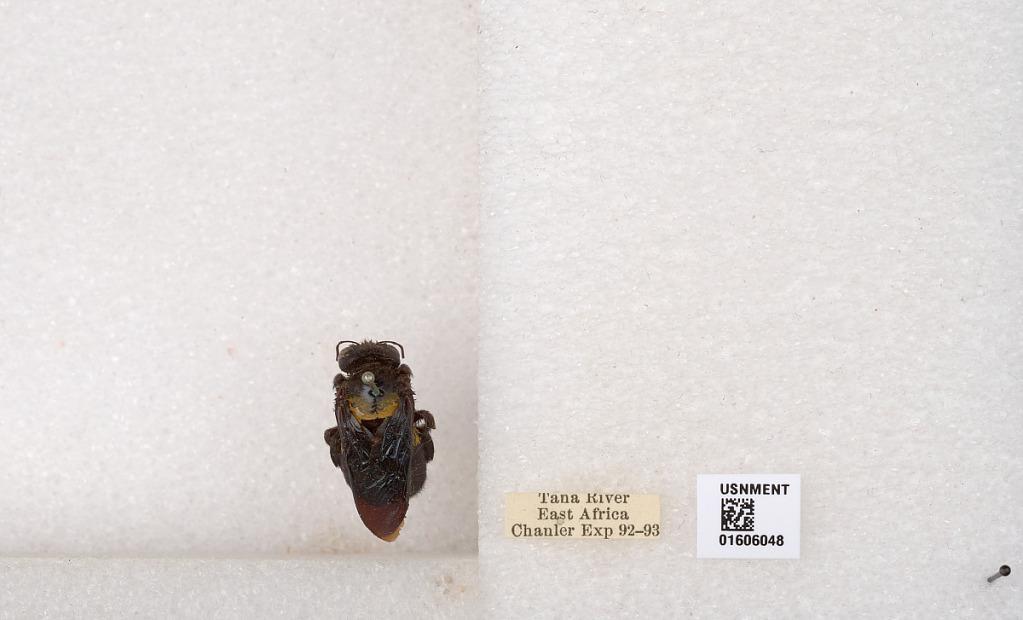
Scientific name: Xylocopa (Koptortosoma) caffra (Linnaeus)
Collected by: Chanler
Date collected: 1892-1-1
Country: Kenya
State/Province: Tana River
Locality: Tana River